Portrait of Jan de Leeuw

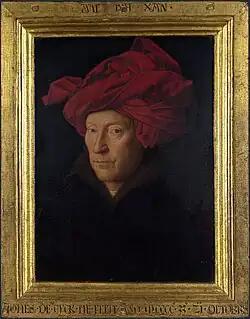
"Portrait of a Man", 1433. Note the similarity of the eyes, turn of head and mouth.

The panel's borders contains a fictive frame, which is heavily inscribed on all sides. The letters are painted in black, and are in the Flemish vernacular. The numerals are rendered in Arabic script. The lettering addresses the viewer directly, and reads, "(Jan De [Leeuw]", who First Opened His Eyes on the Feast of St Ursula [21 October], 1401. Now Jan Van Eyck Has Painted Me, You Can See When He Began it. 1436). The word "Leeuw" is substituted for a pictogram of a golden lion, a play on the sitter's surname—"Leeuw" means lion in Dutch. Parts of the lettering are carved into the fictive frame's border, other pieces are raised from it in relief.